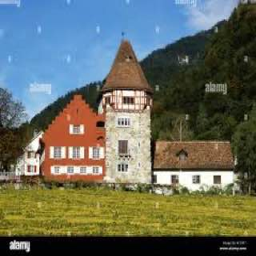
Red House